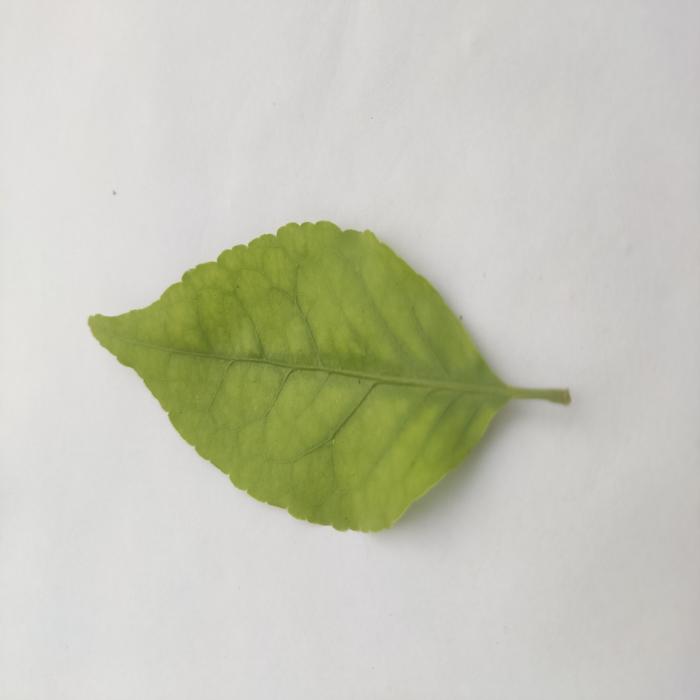
Crop: Aegle Marmelos
Leaf condition: Cercospora_Leaf